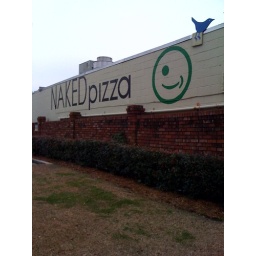
Really healthy &amp;amp; delicious pizza behind Tulane's campus in Uptown NewOrleans. Note the Twitter bird on their sign, too.